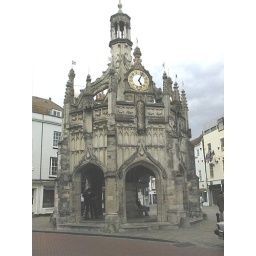
The market cross in Chichester.